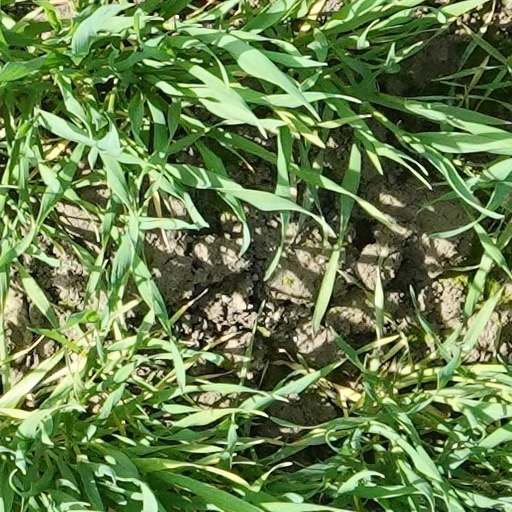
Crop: wheat